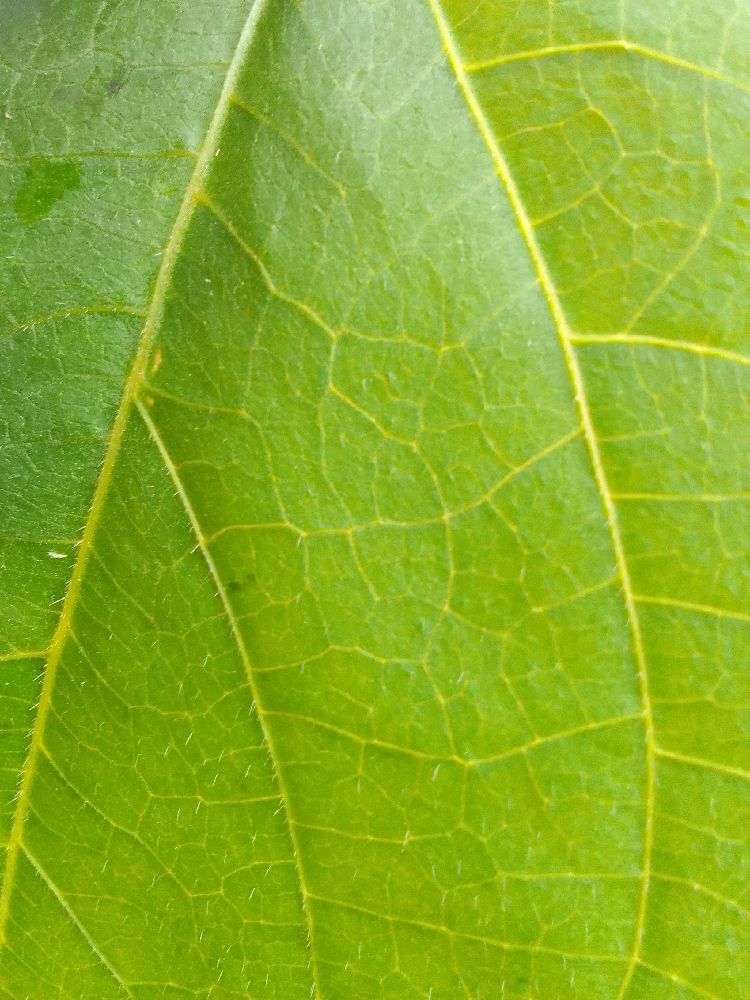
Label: healthy